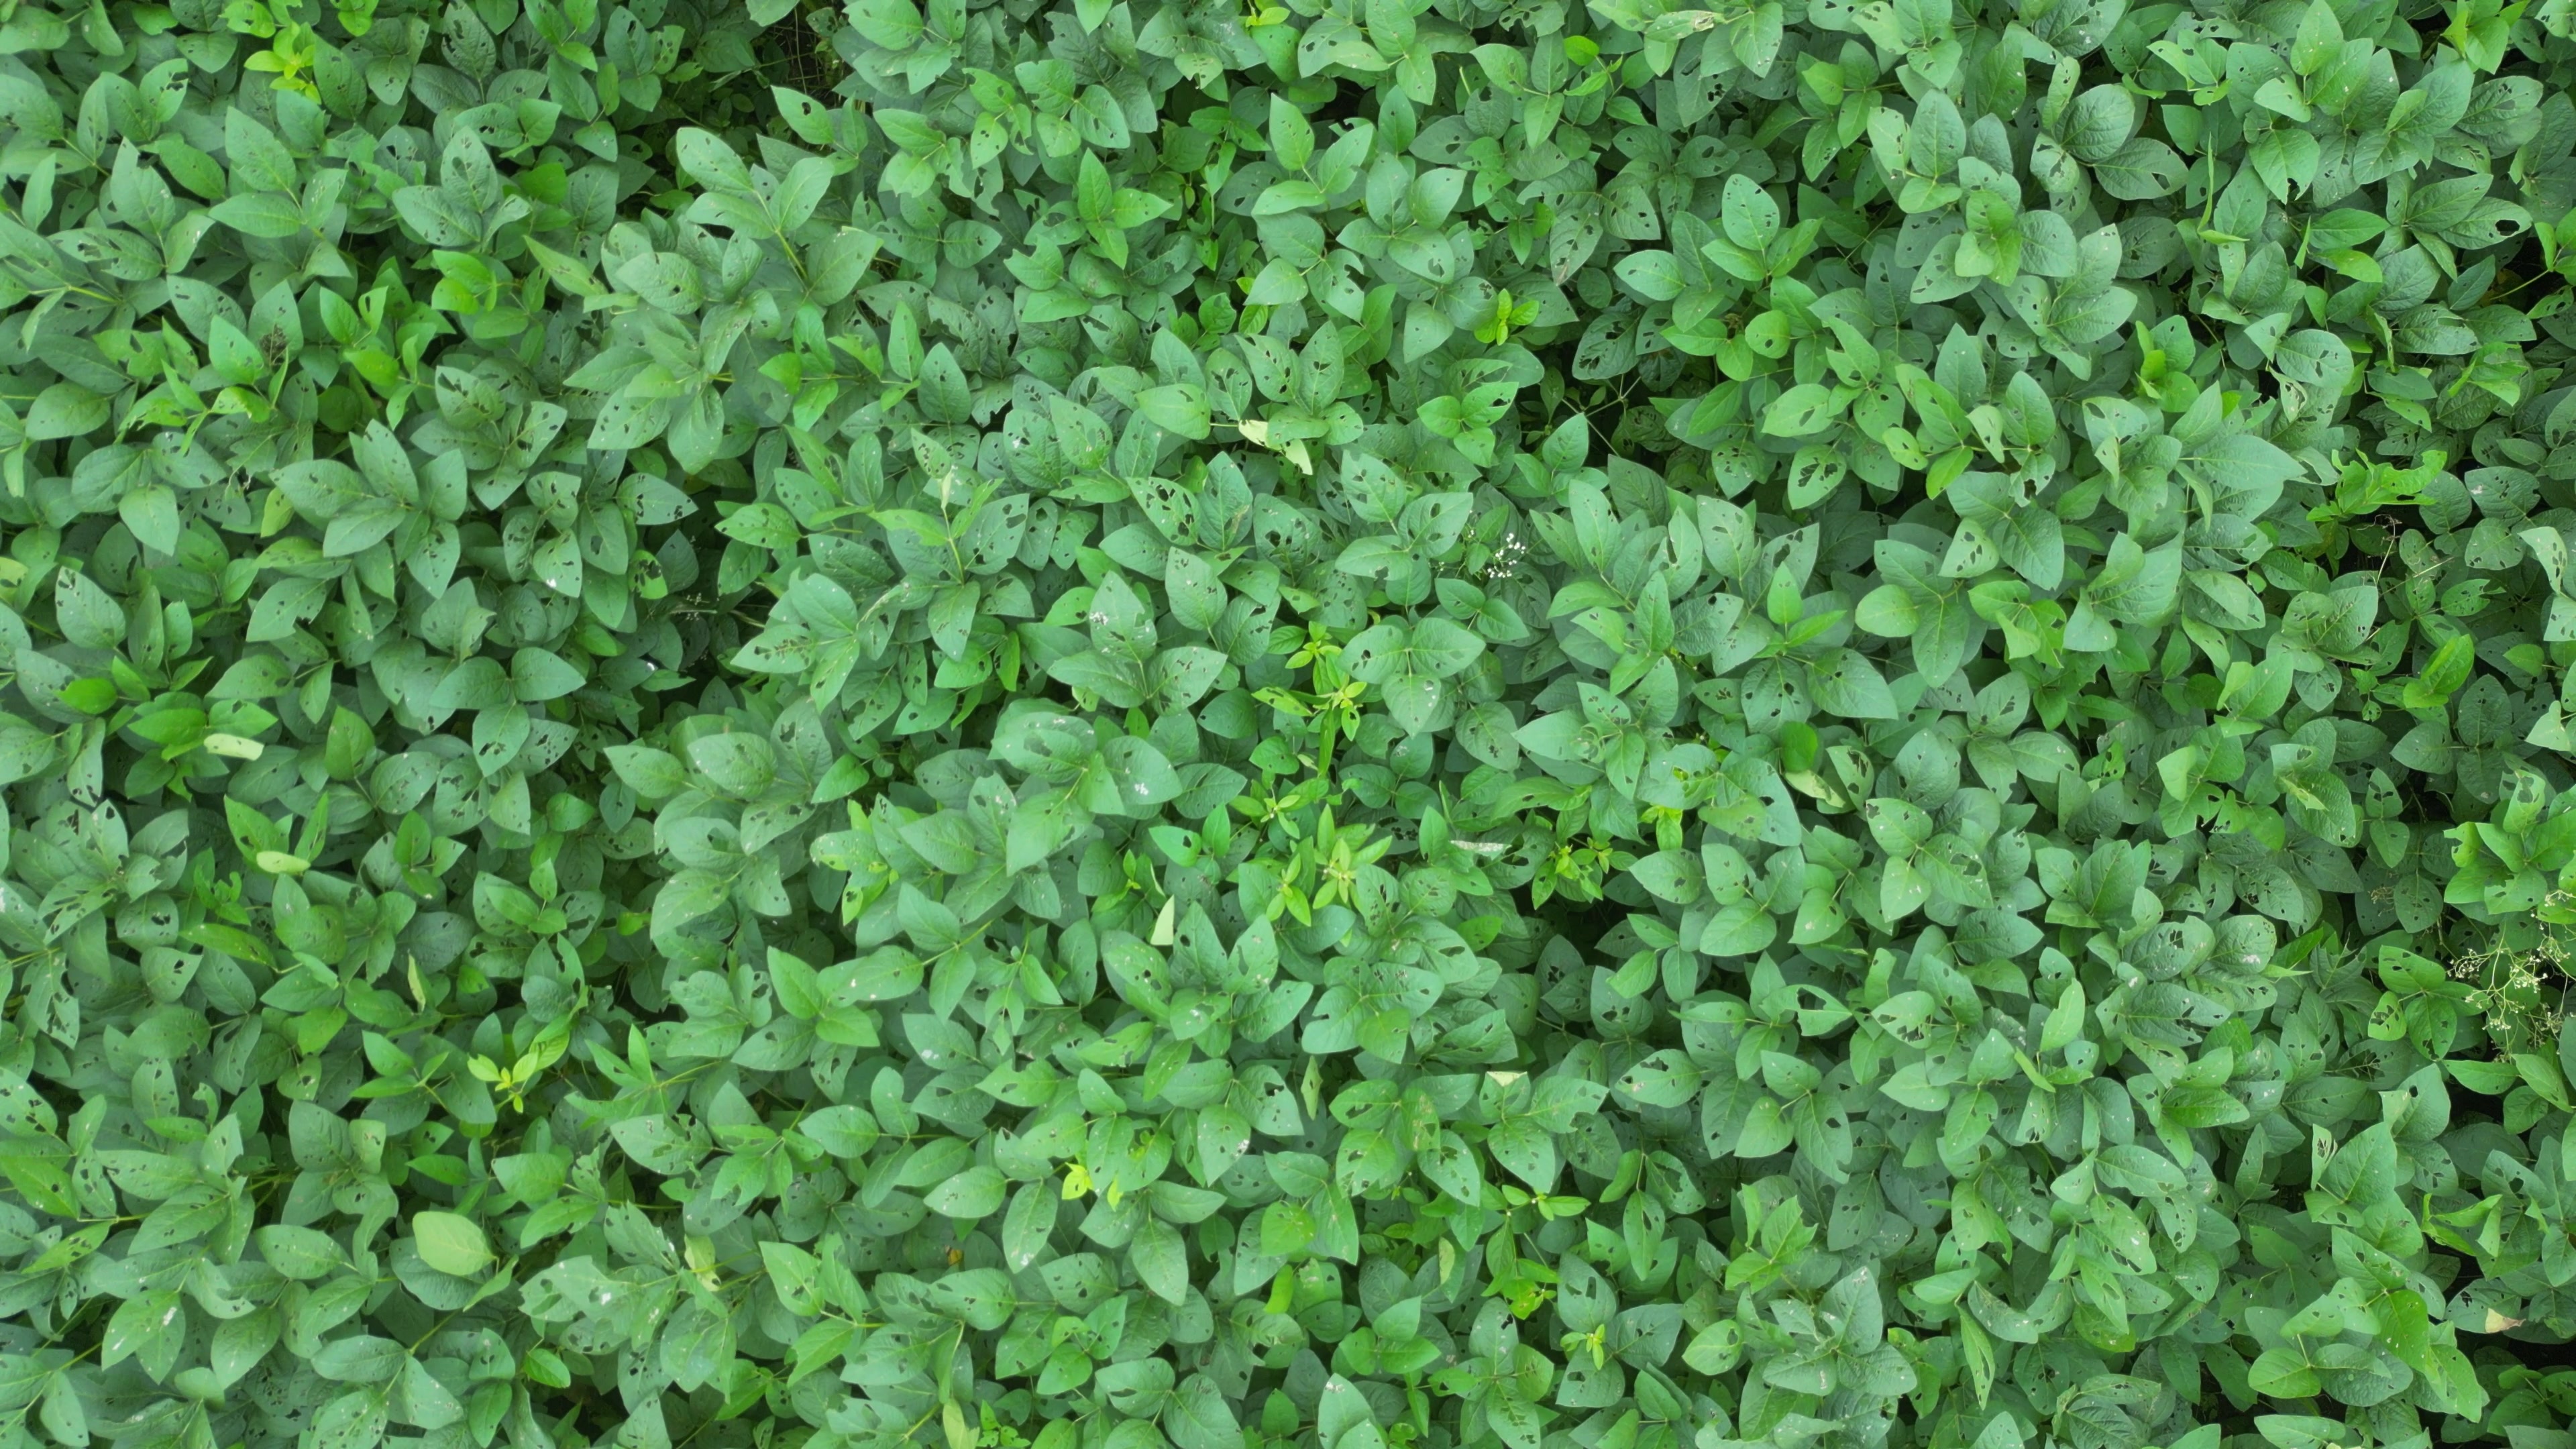
Label: Semilooper_Pest